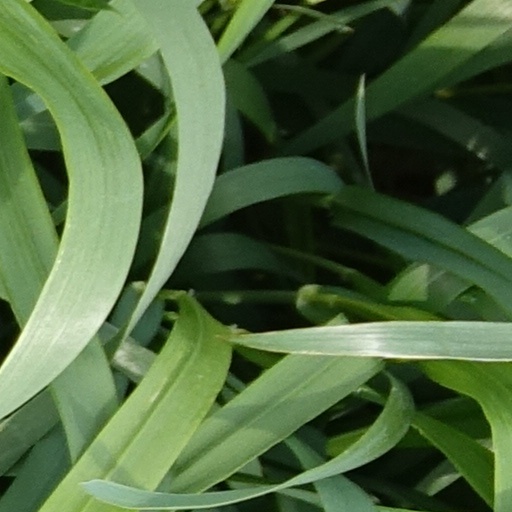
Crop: wheat